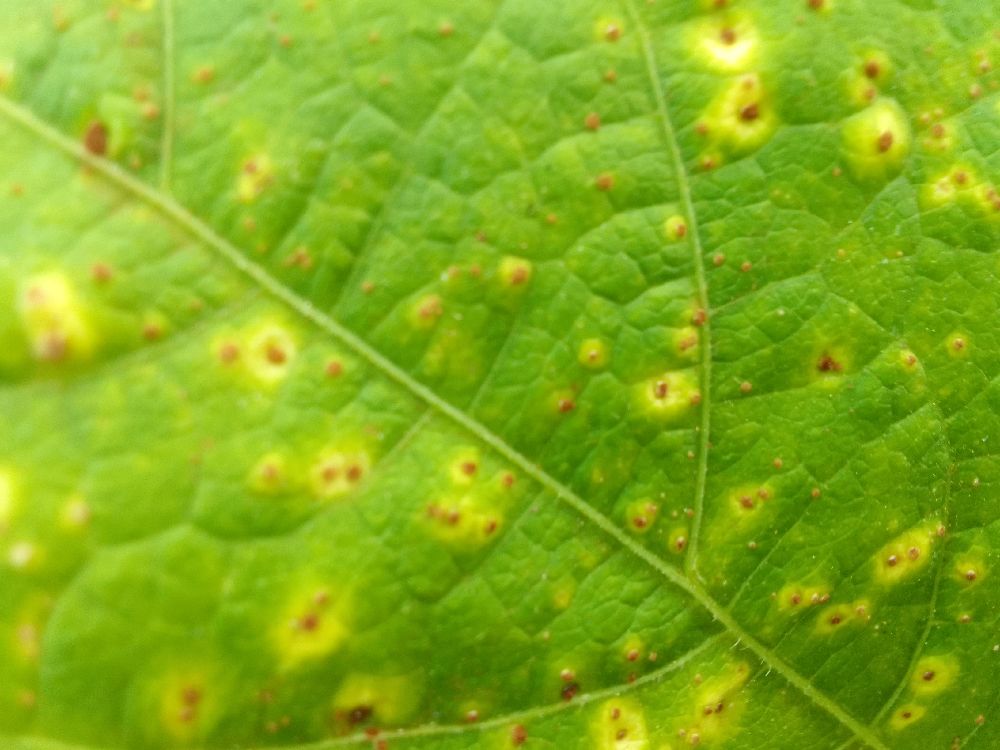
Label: rust